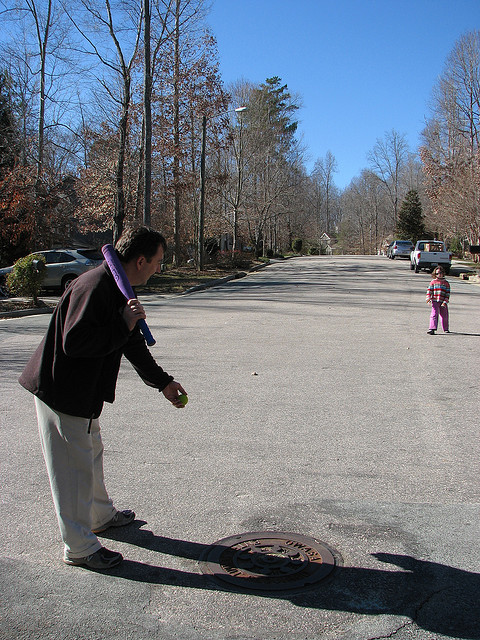
người đàn ông đang gác cây gậy bóng chày lên vai